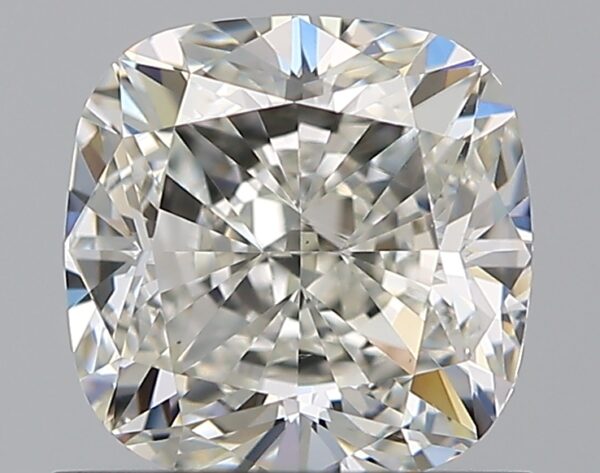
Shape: cushion
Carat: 1.01
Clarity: VS1
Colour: I
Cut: EX
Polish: EX
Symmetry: EX
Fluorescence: N
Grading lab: GIA
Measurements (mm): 5.65 x 5.63 x 3.71